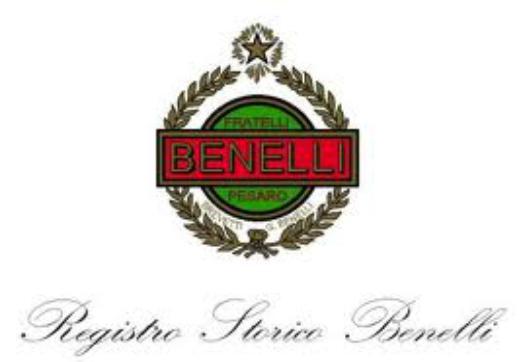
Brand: Benelli
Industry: Transportation